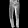
Label: Trouser